Jackie Cruz

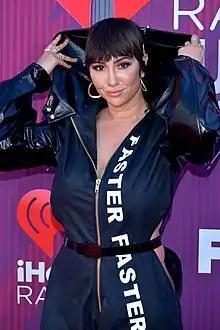
Cruz at iHeartRadio Music Awards in 2019

Jackie Cruz (born August 8, 1986) is a Dominican–American actress, singer and former model. She is known for her role as Marisol "Flaca" Gonzales on the Netflix original series "Orange Is the New Black".